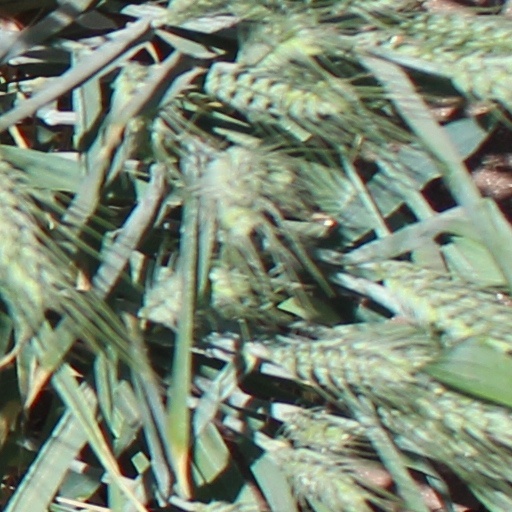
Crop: wheat